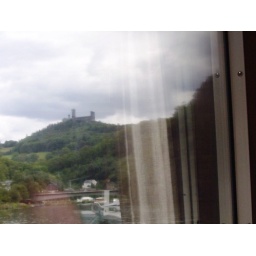
This was taken through the window of the boat. You can see the reflection of the curtain in the window.